Serge Gainsbourg

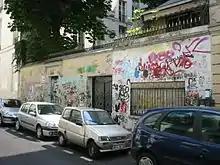
Tribute graffiti covers the outer wall of Serge Gainsbourg's house on the rue de Verneuil in Paris, looked after by Charlotte Gainsbourg after her father's death

Following the success of "Je t'aime... moi non plus", his record company had expected Gainsbourg to produce another hit. But after having already made a fortune, he was uninterested, deciding to "move onto something serious". The result was his 1971 concept album "Histoire de Melody Nelson", which tells the story of an illicit relationship between the narrator and the teenage Melody Nelson after running her over in his Rolls-Royce Silver Ghost. The album heavily features Gainsbourg's distinctive half-spoken, half-sung vocal delivery, loose drums, guitar, and bass evoking funk music, and lush string and choral arrangements by Jean-Claude Vannier. Despite only selling around 15,000 copies upon release, it has become highly influential and is often considered his "magnum opus". An accompanying television special starring Gainsbourg and Birkin was also broadcast.